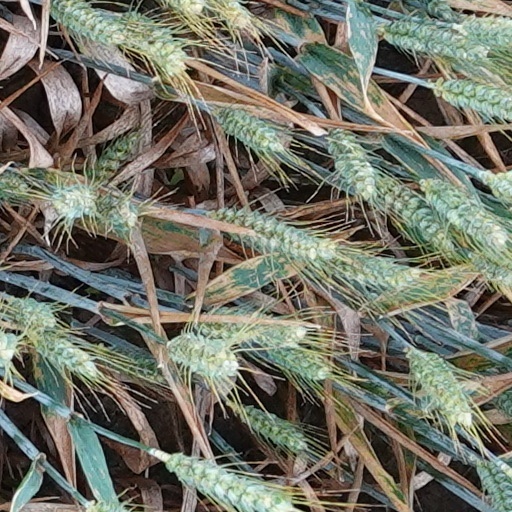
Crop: wheat